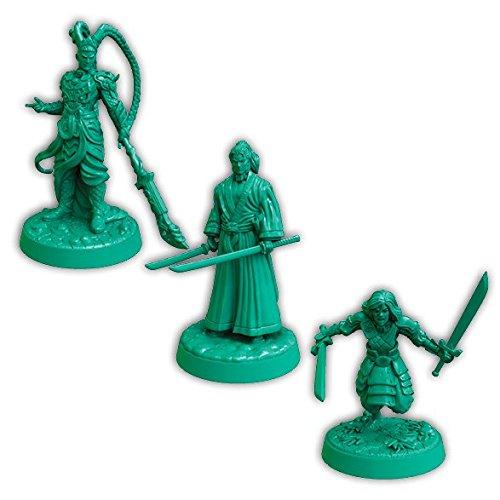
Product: GreenBrier Games Yashima Legends from Fairytale Board Game
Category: Toys & Games | Games & Accessories | Board Games
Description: Gives you everything you need to add two additional players to the base Yashima game.
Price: $35.00
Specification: ProductDimensions:3.2x11x9.2inches|ItemWeight:1.9pounds|ShippingWeight:1.9pounds(Viewshippingratesandpolicies)|DomesticShipping:ItemcanbeshippedwithinU.S.|InternationalShipping:ThisitemcanbeshippedtoselectcountriesoutsideoftheU.S.LearnMore|ASIN:B01CQDKYG8|Itemmodelnumber:0039-1215GNE|Manufacturerrecommendedage:14yearsandup